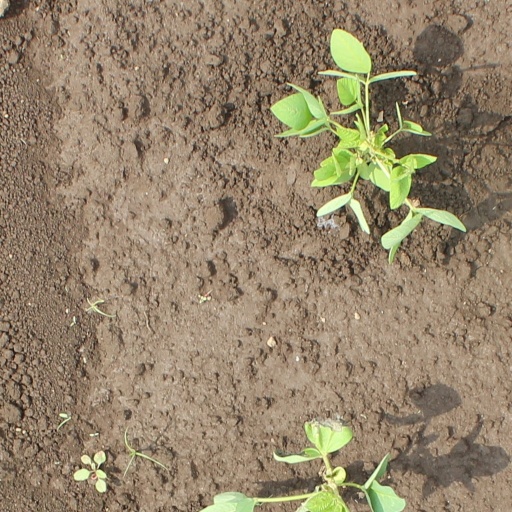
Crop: soybean